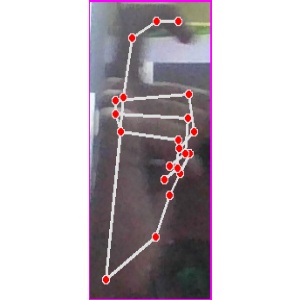
अक्षर: ट